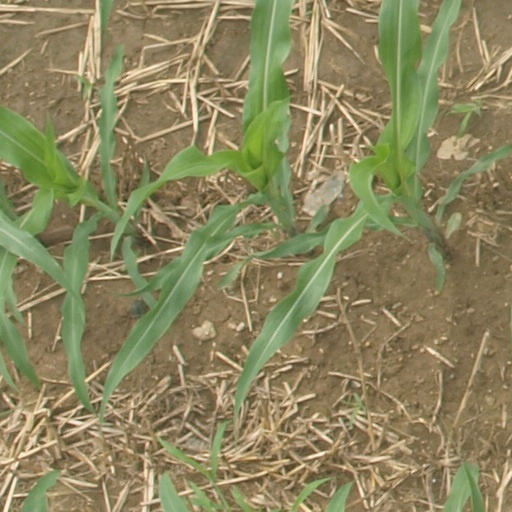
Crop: maize; corn